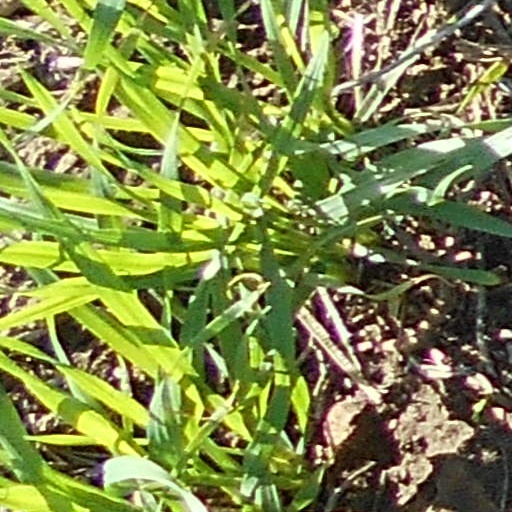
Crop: wheat